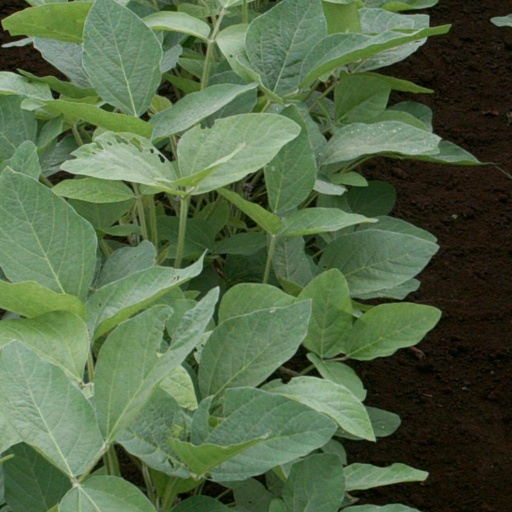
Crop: soybean